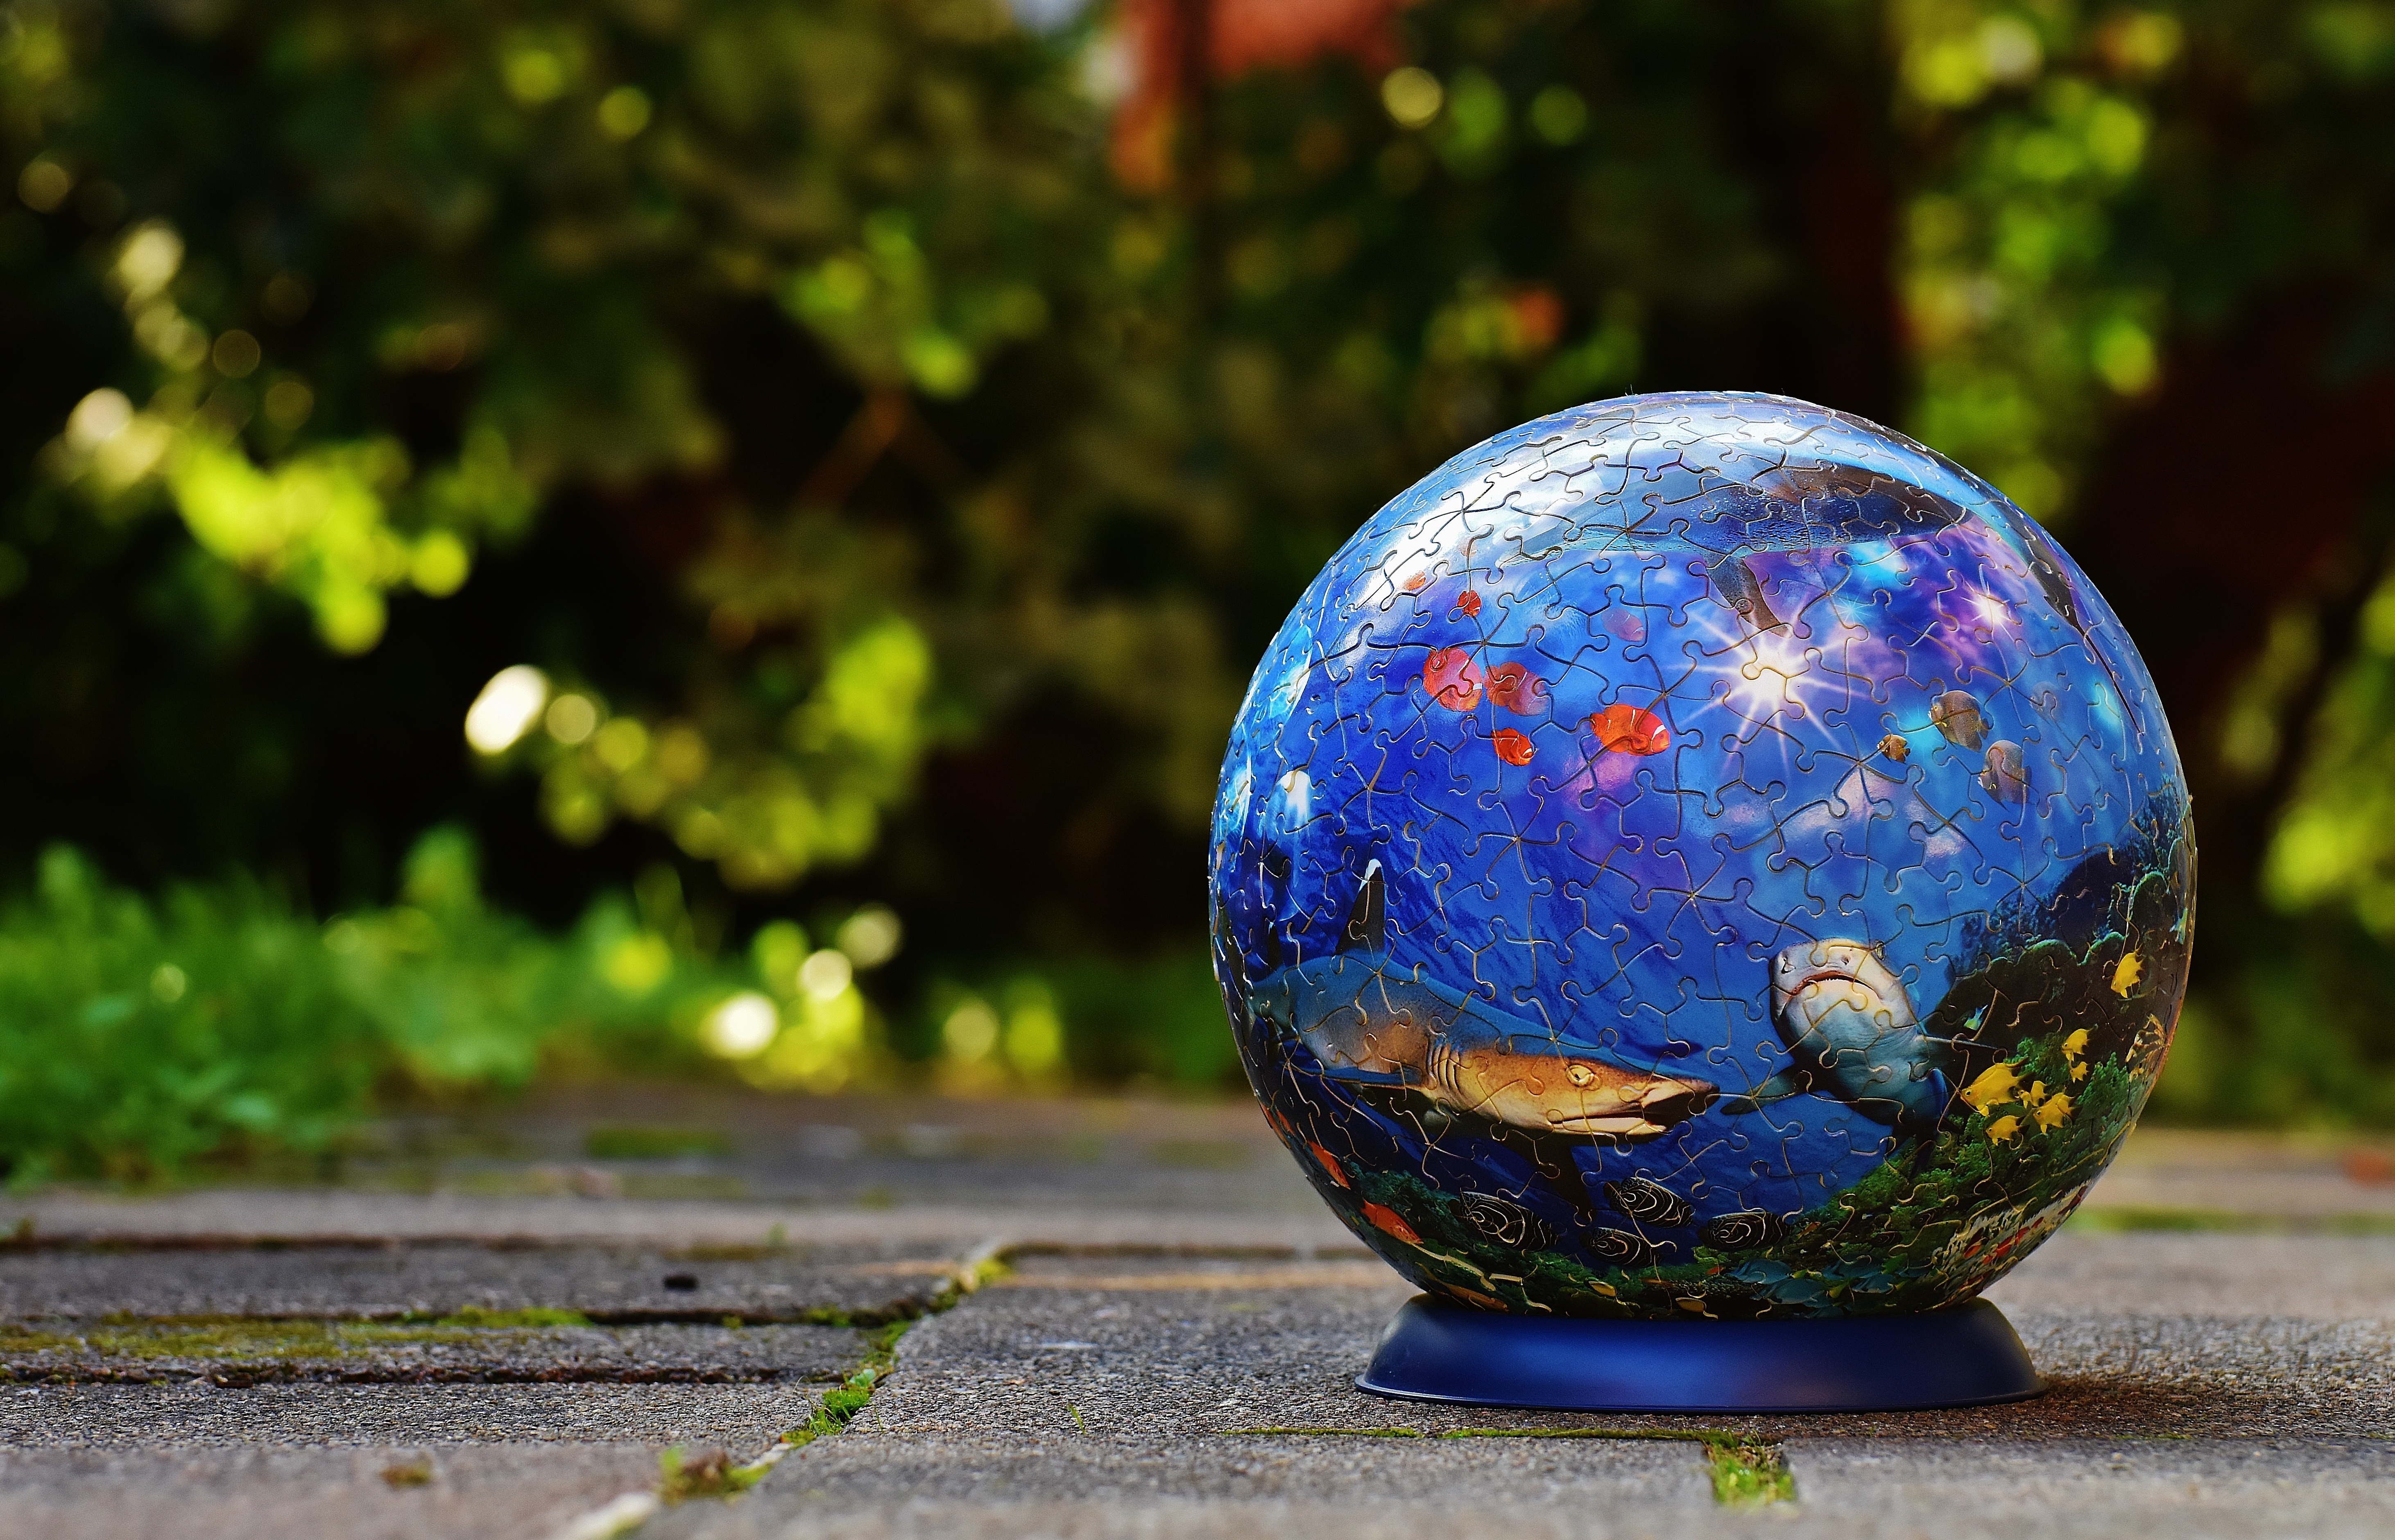
light, play, sunlight, leaf, glass, green, reflection, color, autumn, blue, fish, stand, fun, toys, sphere, shape, underwater world, puzzle ball, tricky, patience games, puzzle piece, shark puzzle